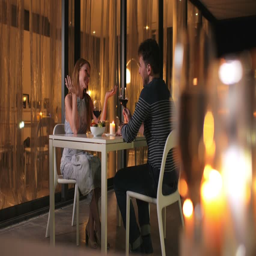
young couple on the first date in the restaurant .